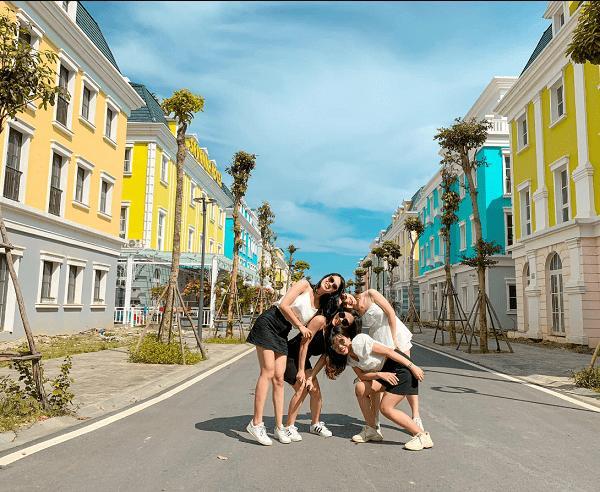
có những cô gái đang chụp ảnh ở trên đường